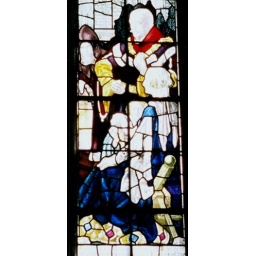
face of Duke of Beaufort in glass